Rapid transit in France

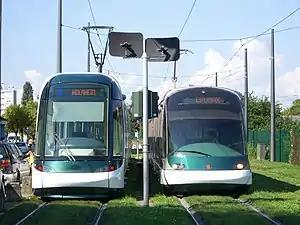
Citadis (left) and Eurotram (right) cars in Strasbourg

Trams in France go back to 1837 when a 15 km (9.32 mi) steamtram line connected Montrond-les-Bains and Montbrison in the Loire. With the development of electric trams at the end of the 19th century, networks proliferated in French cities over a period of 15 years. Although nearly all of the country's tram systems were replaced by bus services in the 1930s or shortly after World War II, France is now in the forefront of the revival of tramways and light rail systems around the globe. Only trams lines in Lille and Saint-Étienne have operated continuously since the 19th century. Since the opening of the Nantes tramway in 1985, more than twenty towns and cities across France have built new tram lines. As of 2013, there are 25 operational tram networks in France, with 3 under construction and 4 more planned. France is also home to Alstom, a leading tram manufacturer.